Battle of Messines (1917)

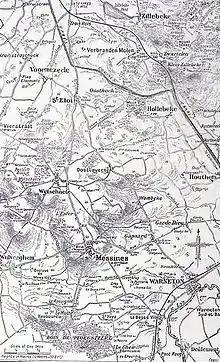

British fighter aircraft tried to prevent German artillery-observation aircraft from operating by dominating the air from the British front line to the German balloon line, about beyond. Better aircraft like the Bristol Fighter, S.E.5a and the Royal Naval Air Service (RNAS) Sopwith Triplane had entered service since Arras and matched the performance of German Albatros D.III and Halberstadt D.II fighters. For the week before the attack, the barrage line was patrolled all day by fighters at with more aircraft at in the centre of the attack front. No British corps aircraft were shot down by German aircraft until 7 June, when aircraft were able to direct artillery fire simultaneously over the three attacking corps. Behind the barrage line lay a second line of defence, which used wireless interception to take bearings on German artillery-observation aircraft to guide British aircraft into areas where German flights were most frequent. By June 1917, each British army had a control post of two aeroplane compass stations and an aeroplane intercepting station, linked by telephone to the army wing headquarters, fighter squadrons, the anti-aircraft commander and the corps heavy artillery headquarters.